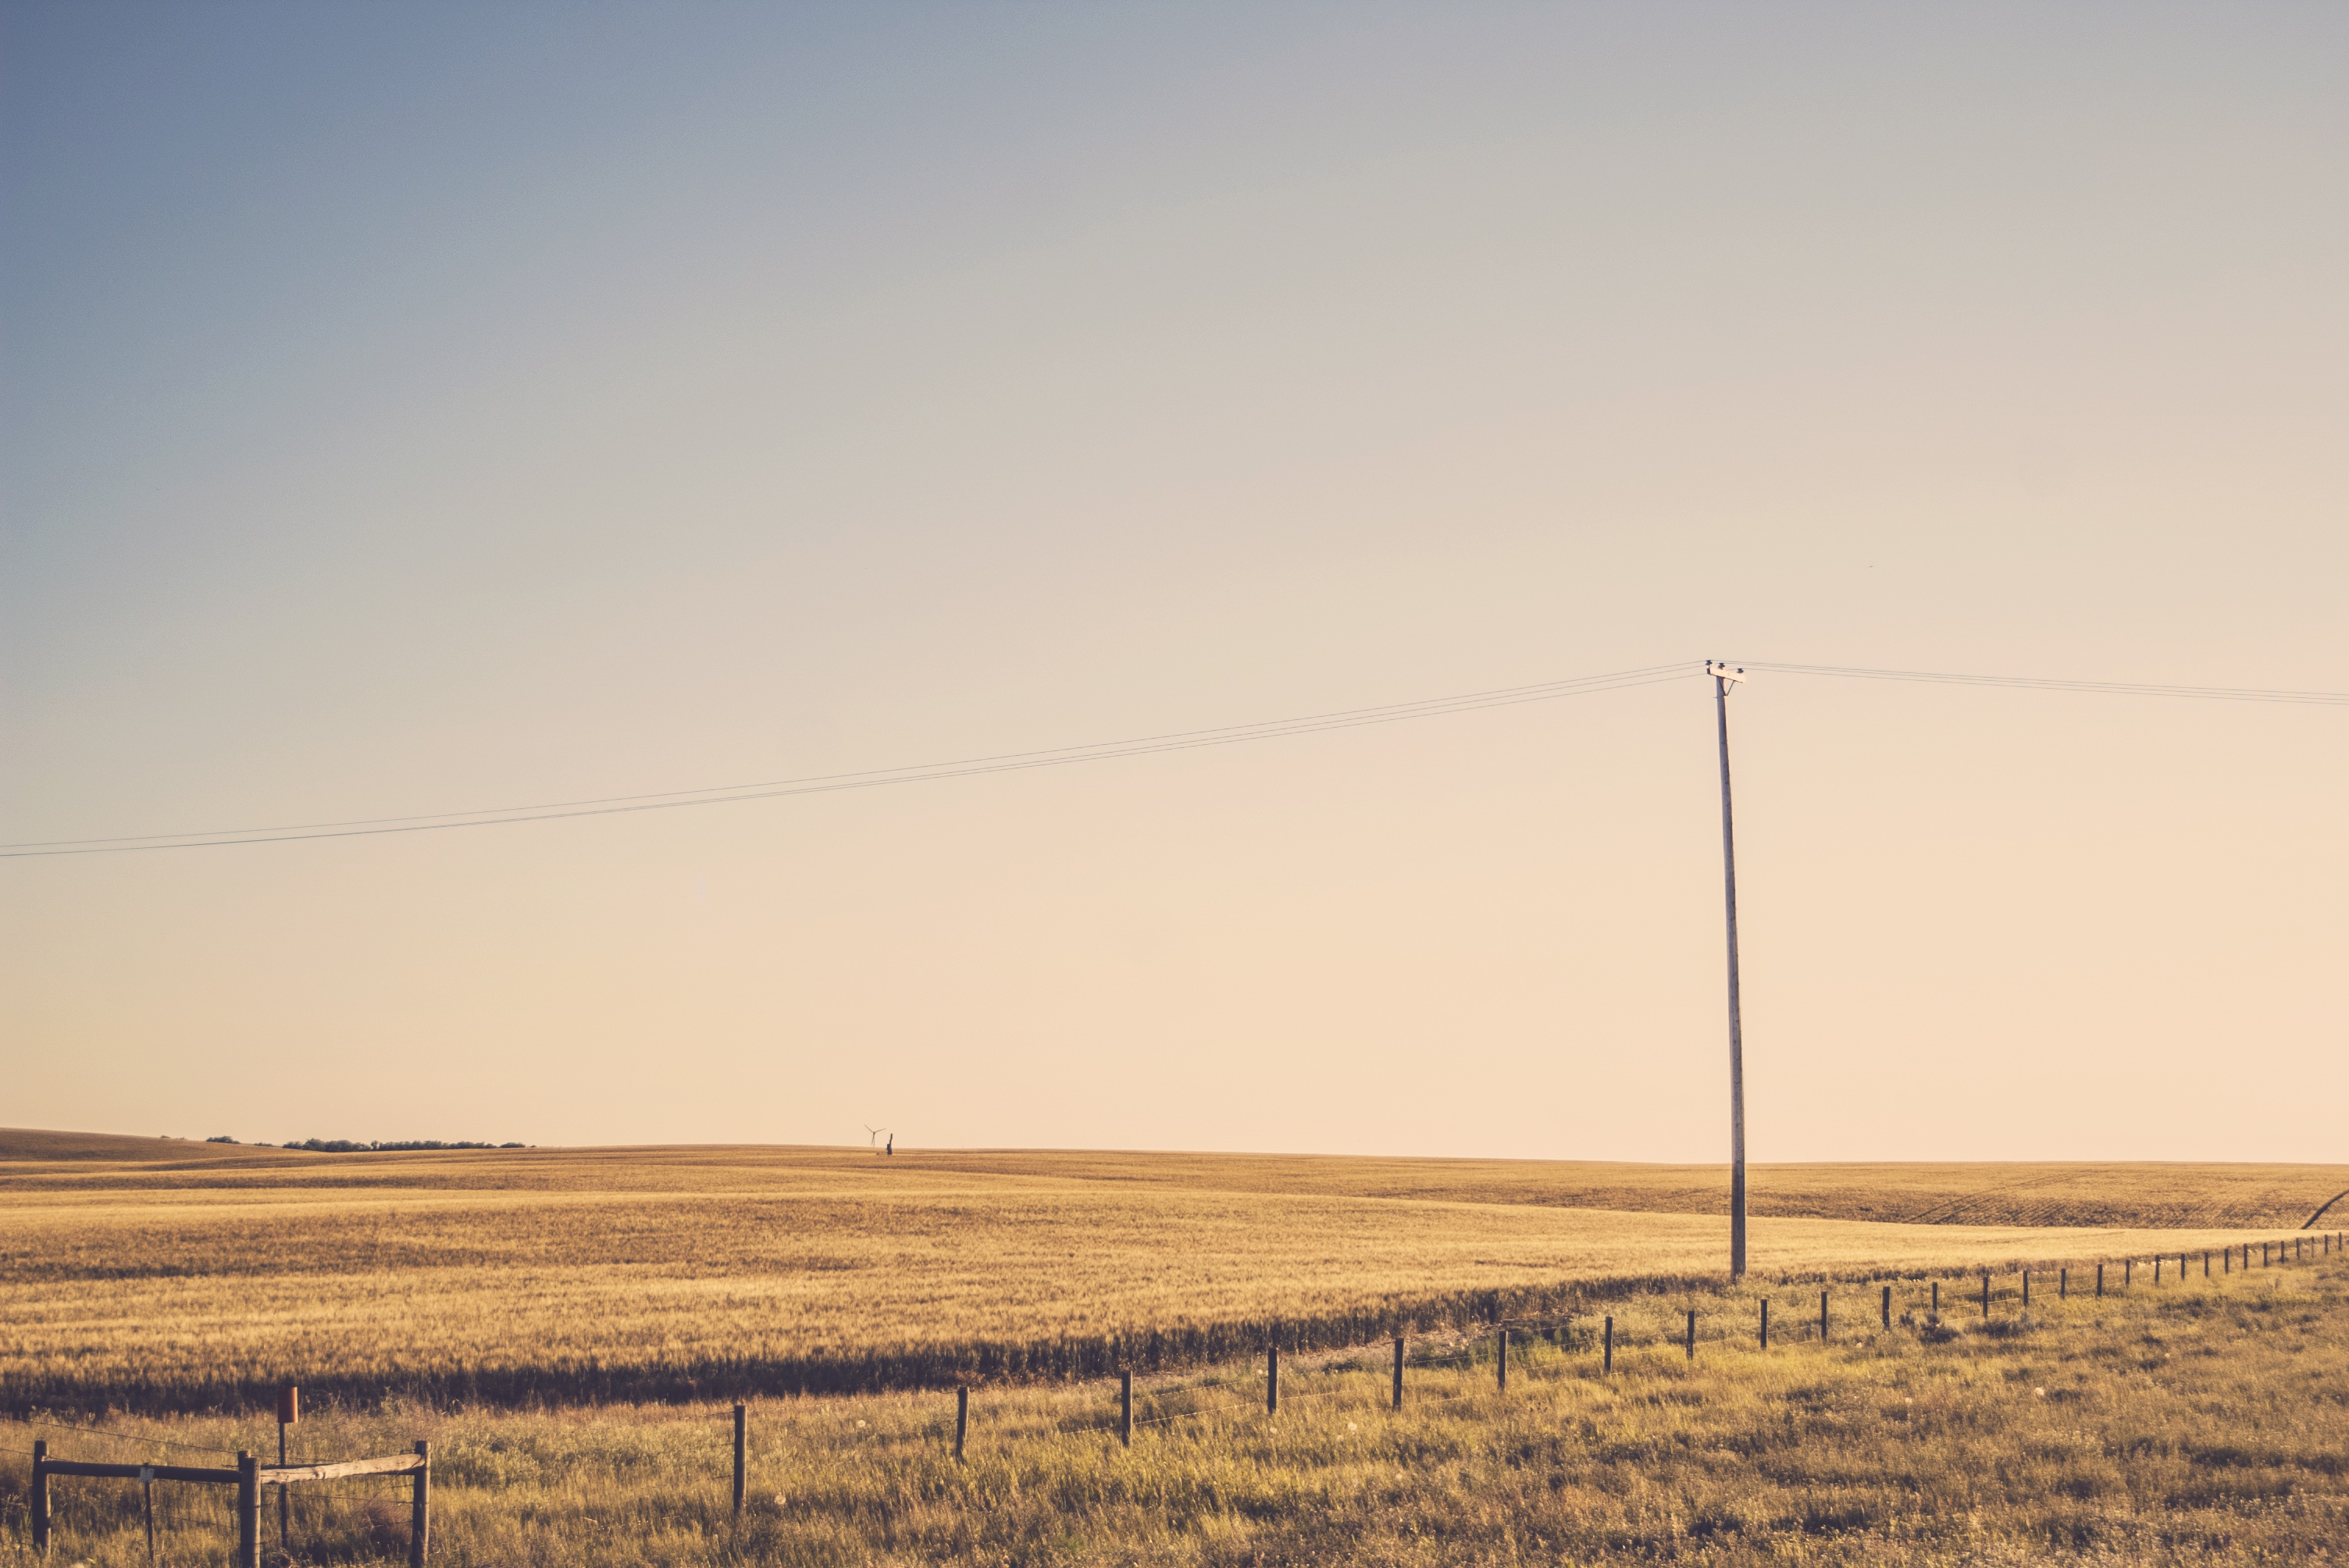
landscape, sea, horizon, cloud, sky, sun, sunrise, sunset, field, prairie, sunlight, morning, hill, desert, wind, dawn, country, agriculture, plain, wind farm, steppe, rural area, natural environment, atmospheric phenomenon, grass family